Broadchurch

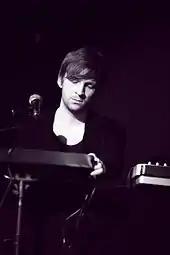
Icelandic musician Ólafur Arnalds composed the music and sounds for "Broadchurch" series one.

"Broadchurch" creator Chris Chibnall had long been a fan of Icelandic composer and musician Ólafur Arnalds, and owned all of his albums. While writing "Broadchurch", Chibnall listened constantly to Ólafur's music. He later told Ólafur that the "entire feel of the show was inspired by" his music.